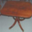
Label: table